Art Metrano

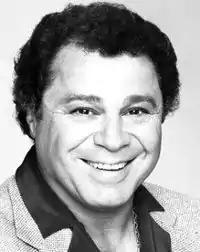
Publicity photo of Art Metrano

Arthur Metrano (September 22, 1936 – September 8, 2021) was an American actor. He was noted for his role as Lt./Capt./Cmdt. Mauser in "" and "".